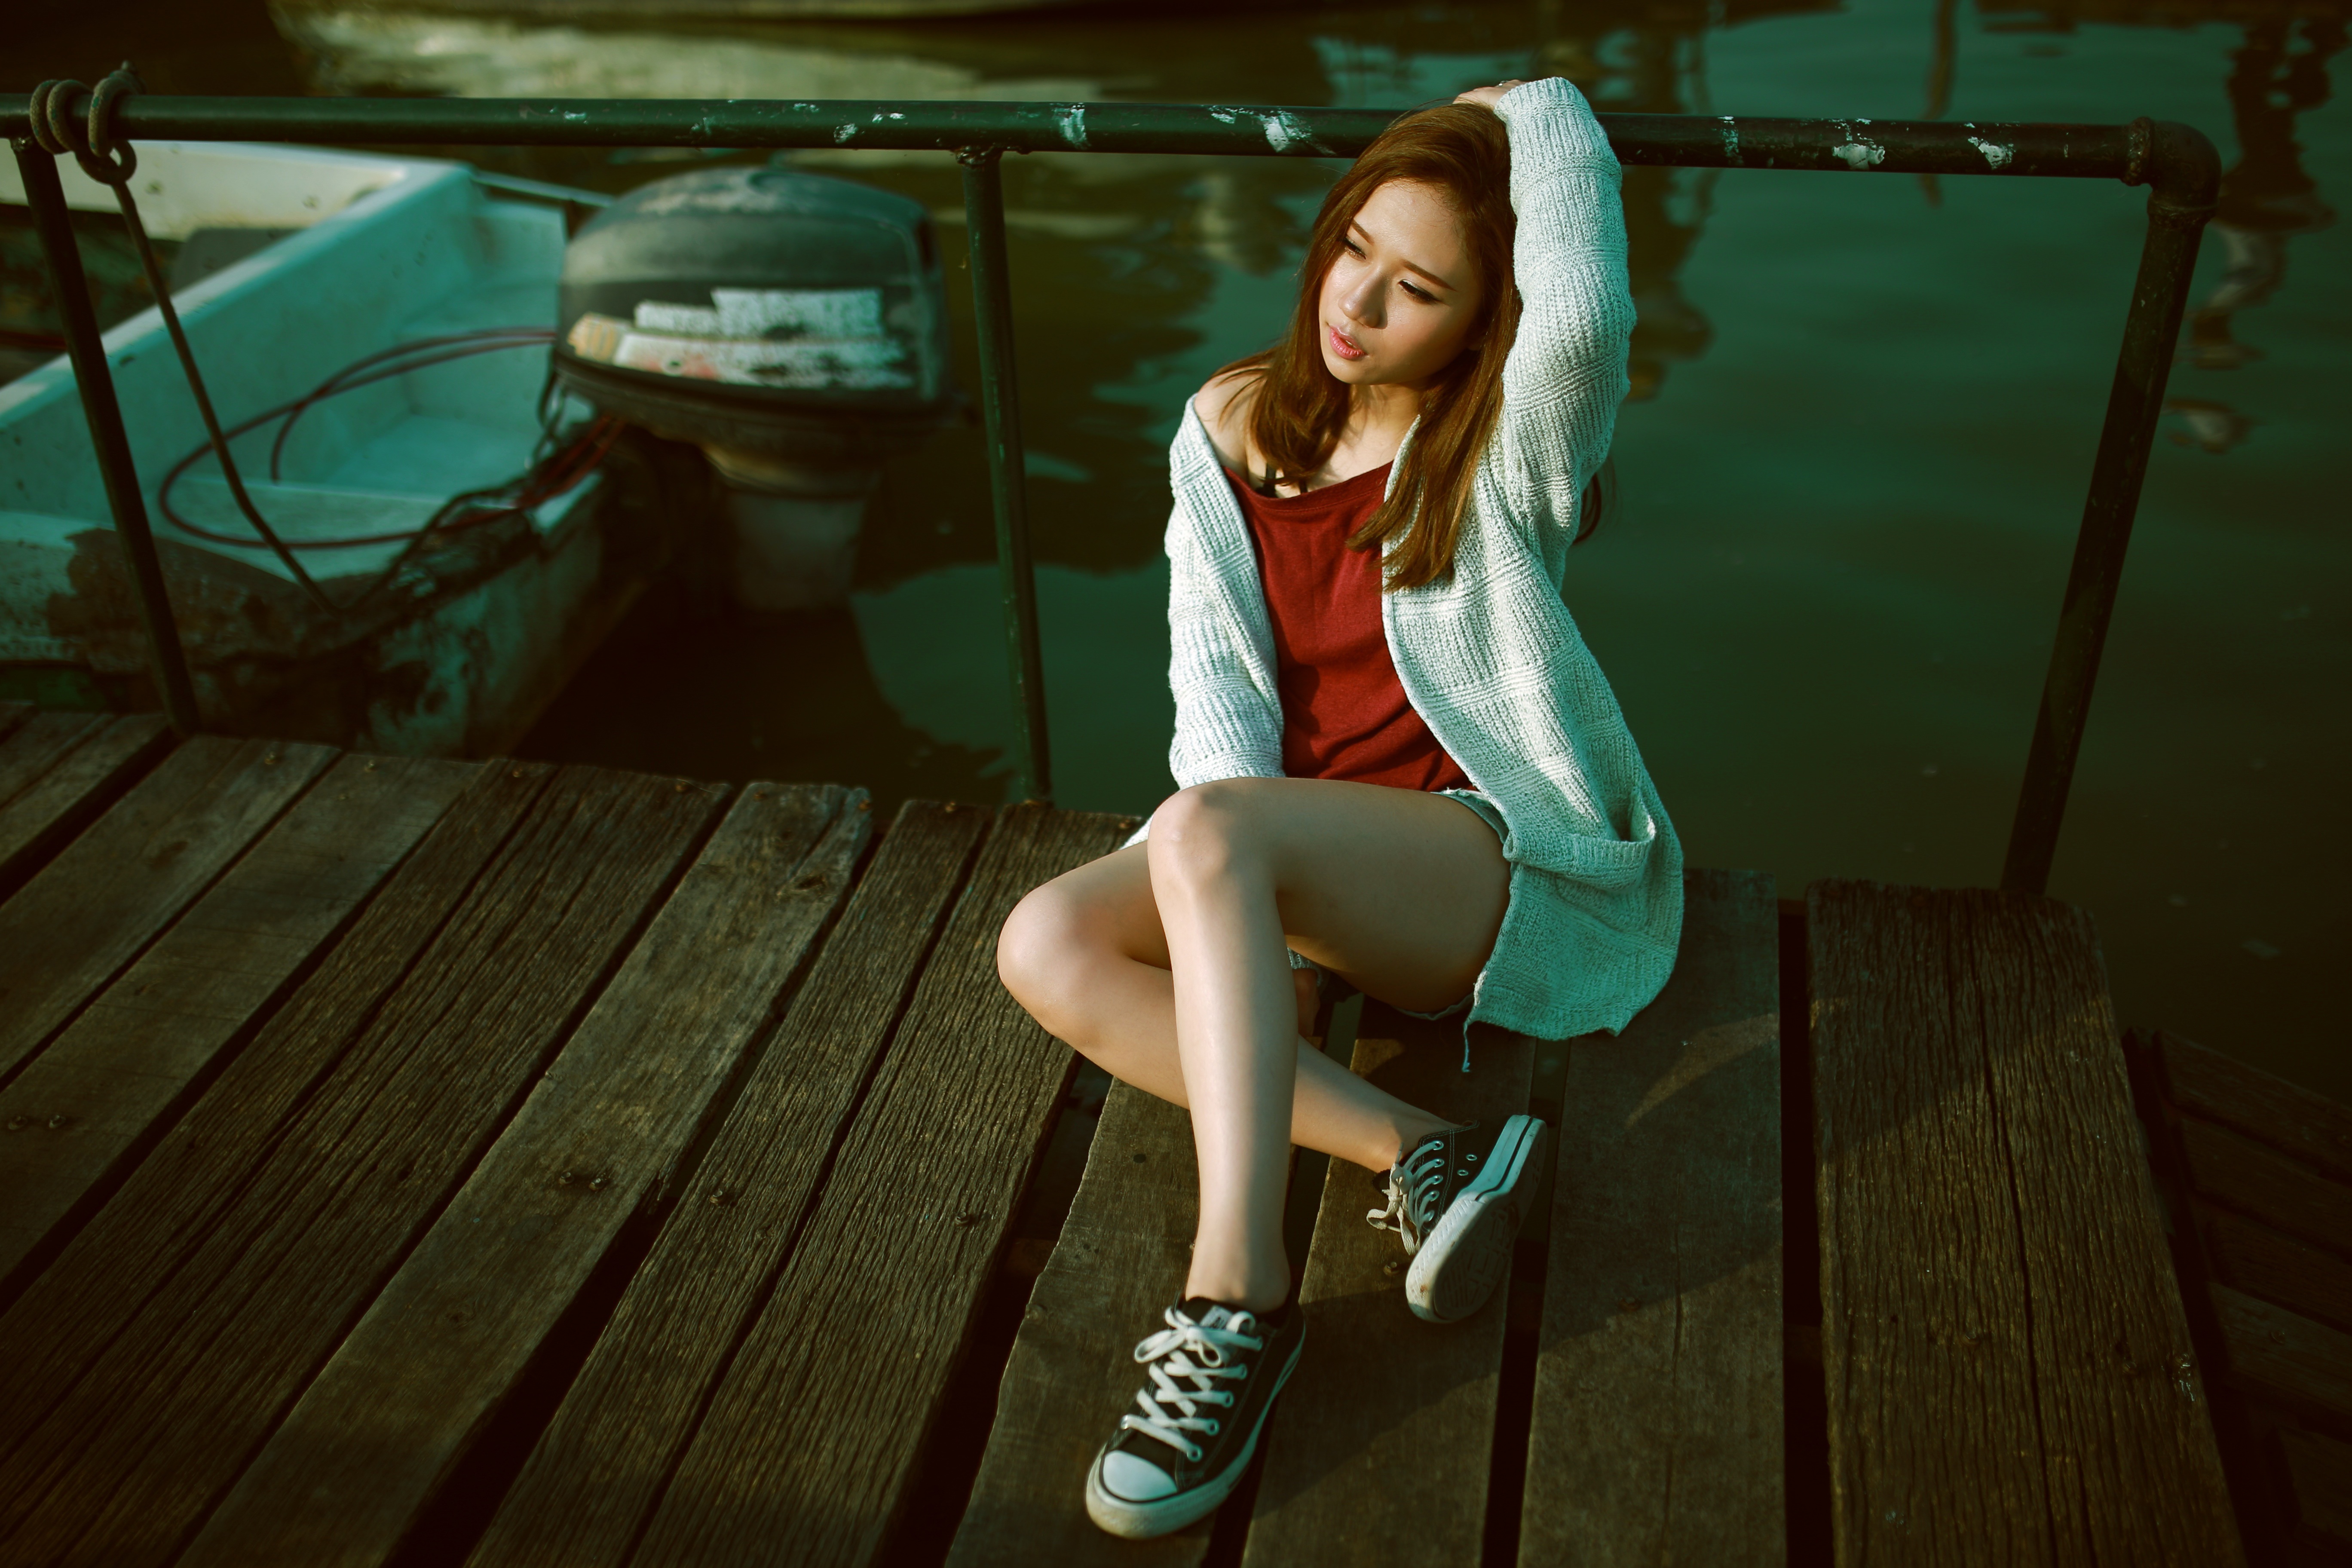
person, girl, woman, photography, female, leg, portrait, model, color, sitting, fashion, lady, posing, snapshot, beauty, image, screenshot, photo shoot, human positions